Philip Morrell

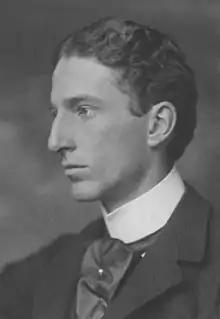
Portrait of Morrell by George Charles Beresford, 1903

Philip Edward Morrell (4 June 1870 – 5 January 1943) was a British Liberal politician.